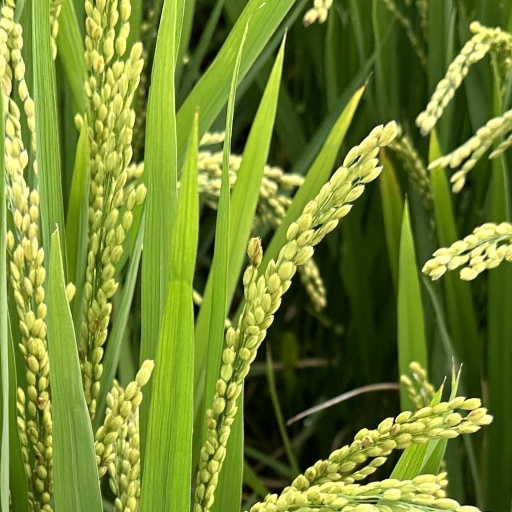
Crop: rice